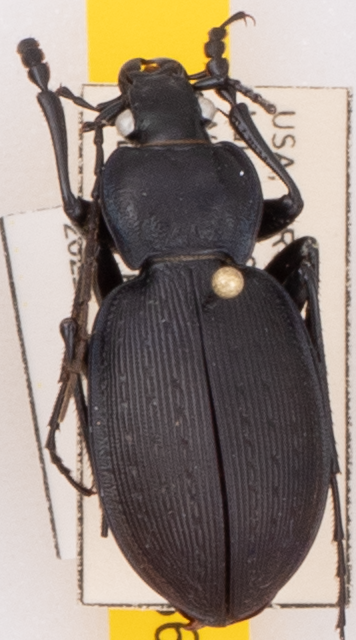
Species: Carabus goryi
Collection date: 2022-05-31
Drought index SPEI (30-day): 0.47
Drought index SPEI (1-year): -0.71
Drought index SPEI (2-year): -0.1